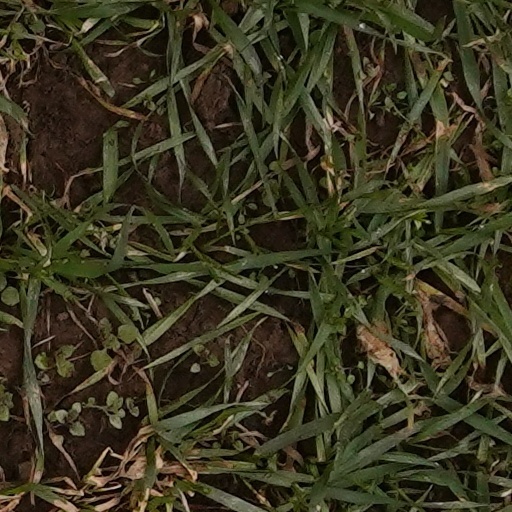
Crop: wheat